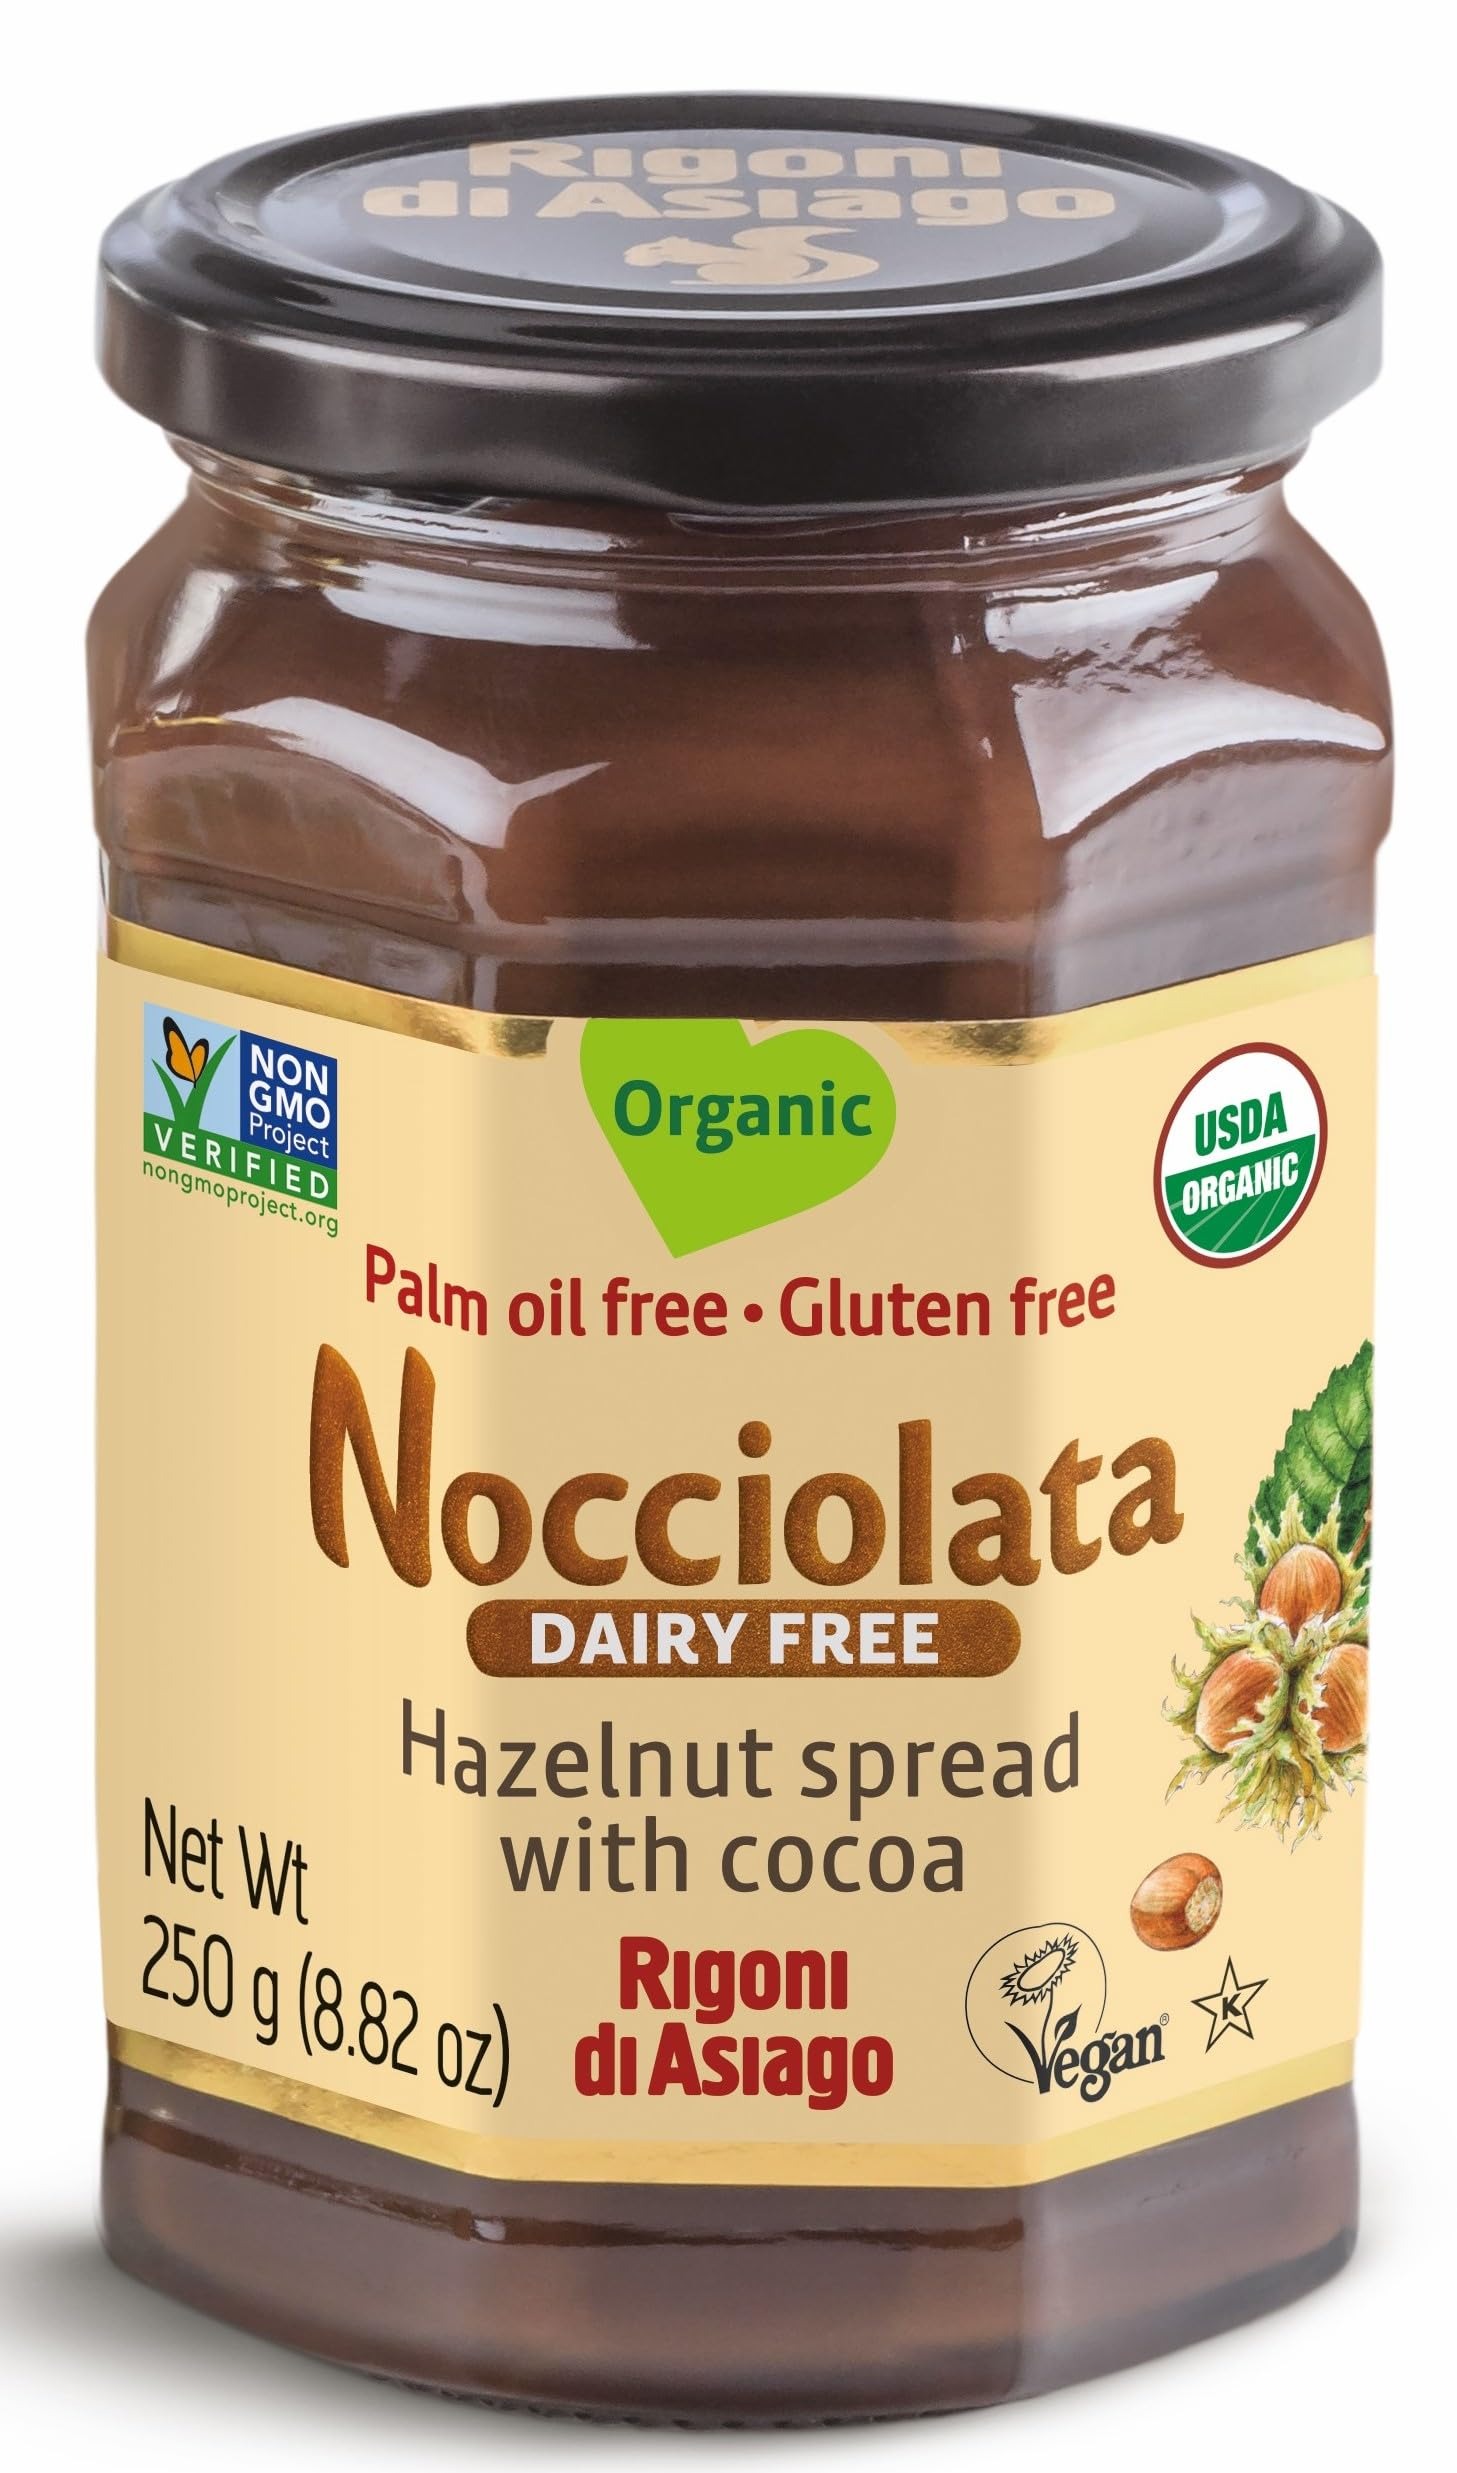
Item Name: Rigoni di Asiago Spread Hazelnut and Cocoa Dairy free Organic, 9.52 oz
Bullet Point: USDA Organic, Non-GMO, Kosher Certified Star-K, Gluten Free, Dairy Free
Value: 9.52
Unit: Ounce

Price: 9.99